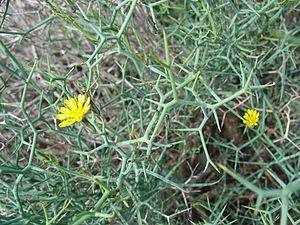
Launaea arborescens est une espèce de plantes à fleurs du genre Launaea, de la famille des astéracées. Elle se répartit dans les régions méditerranéennes à bioclimat saharien, mais on peut aussi la retrouver dans un bioclimat aride.